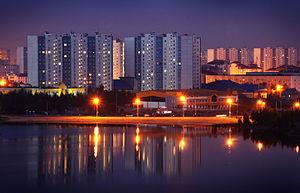
Nijnevartovsk, bâtiments près du lac Komsomolskoïe Русский: Нижневартовск, жилые кварталы у Комсомольского озера